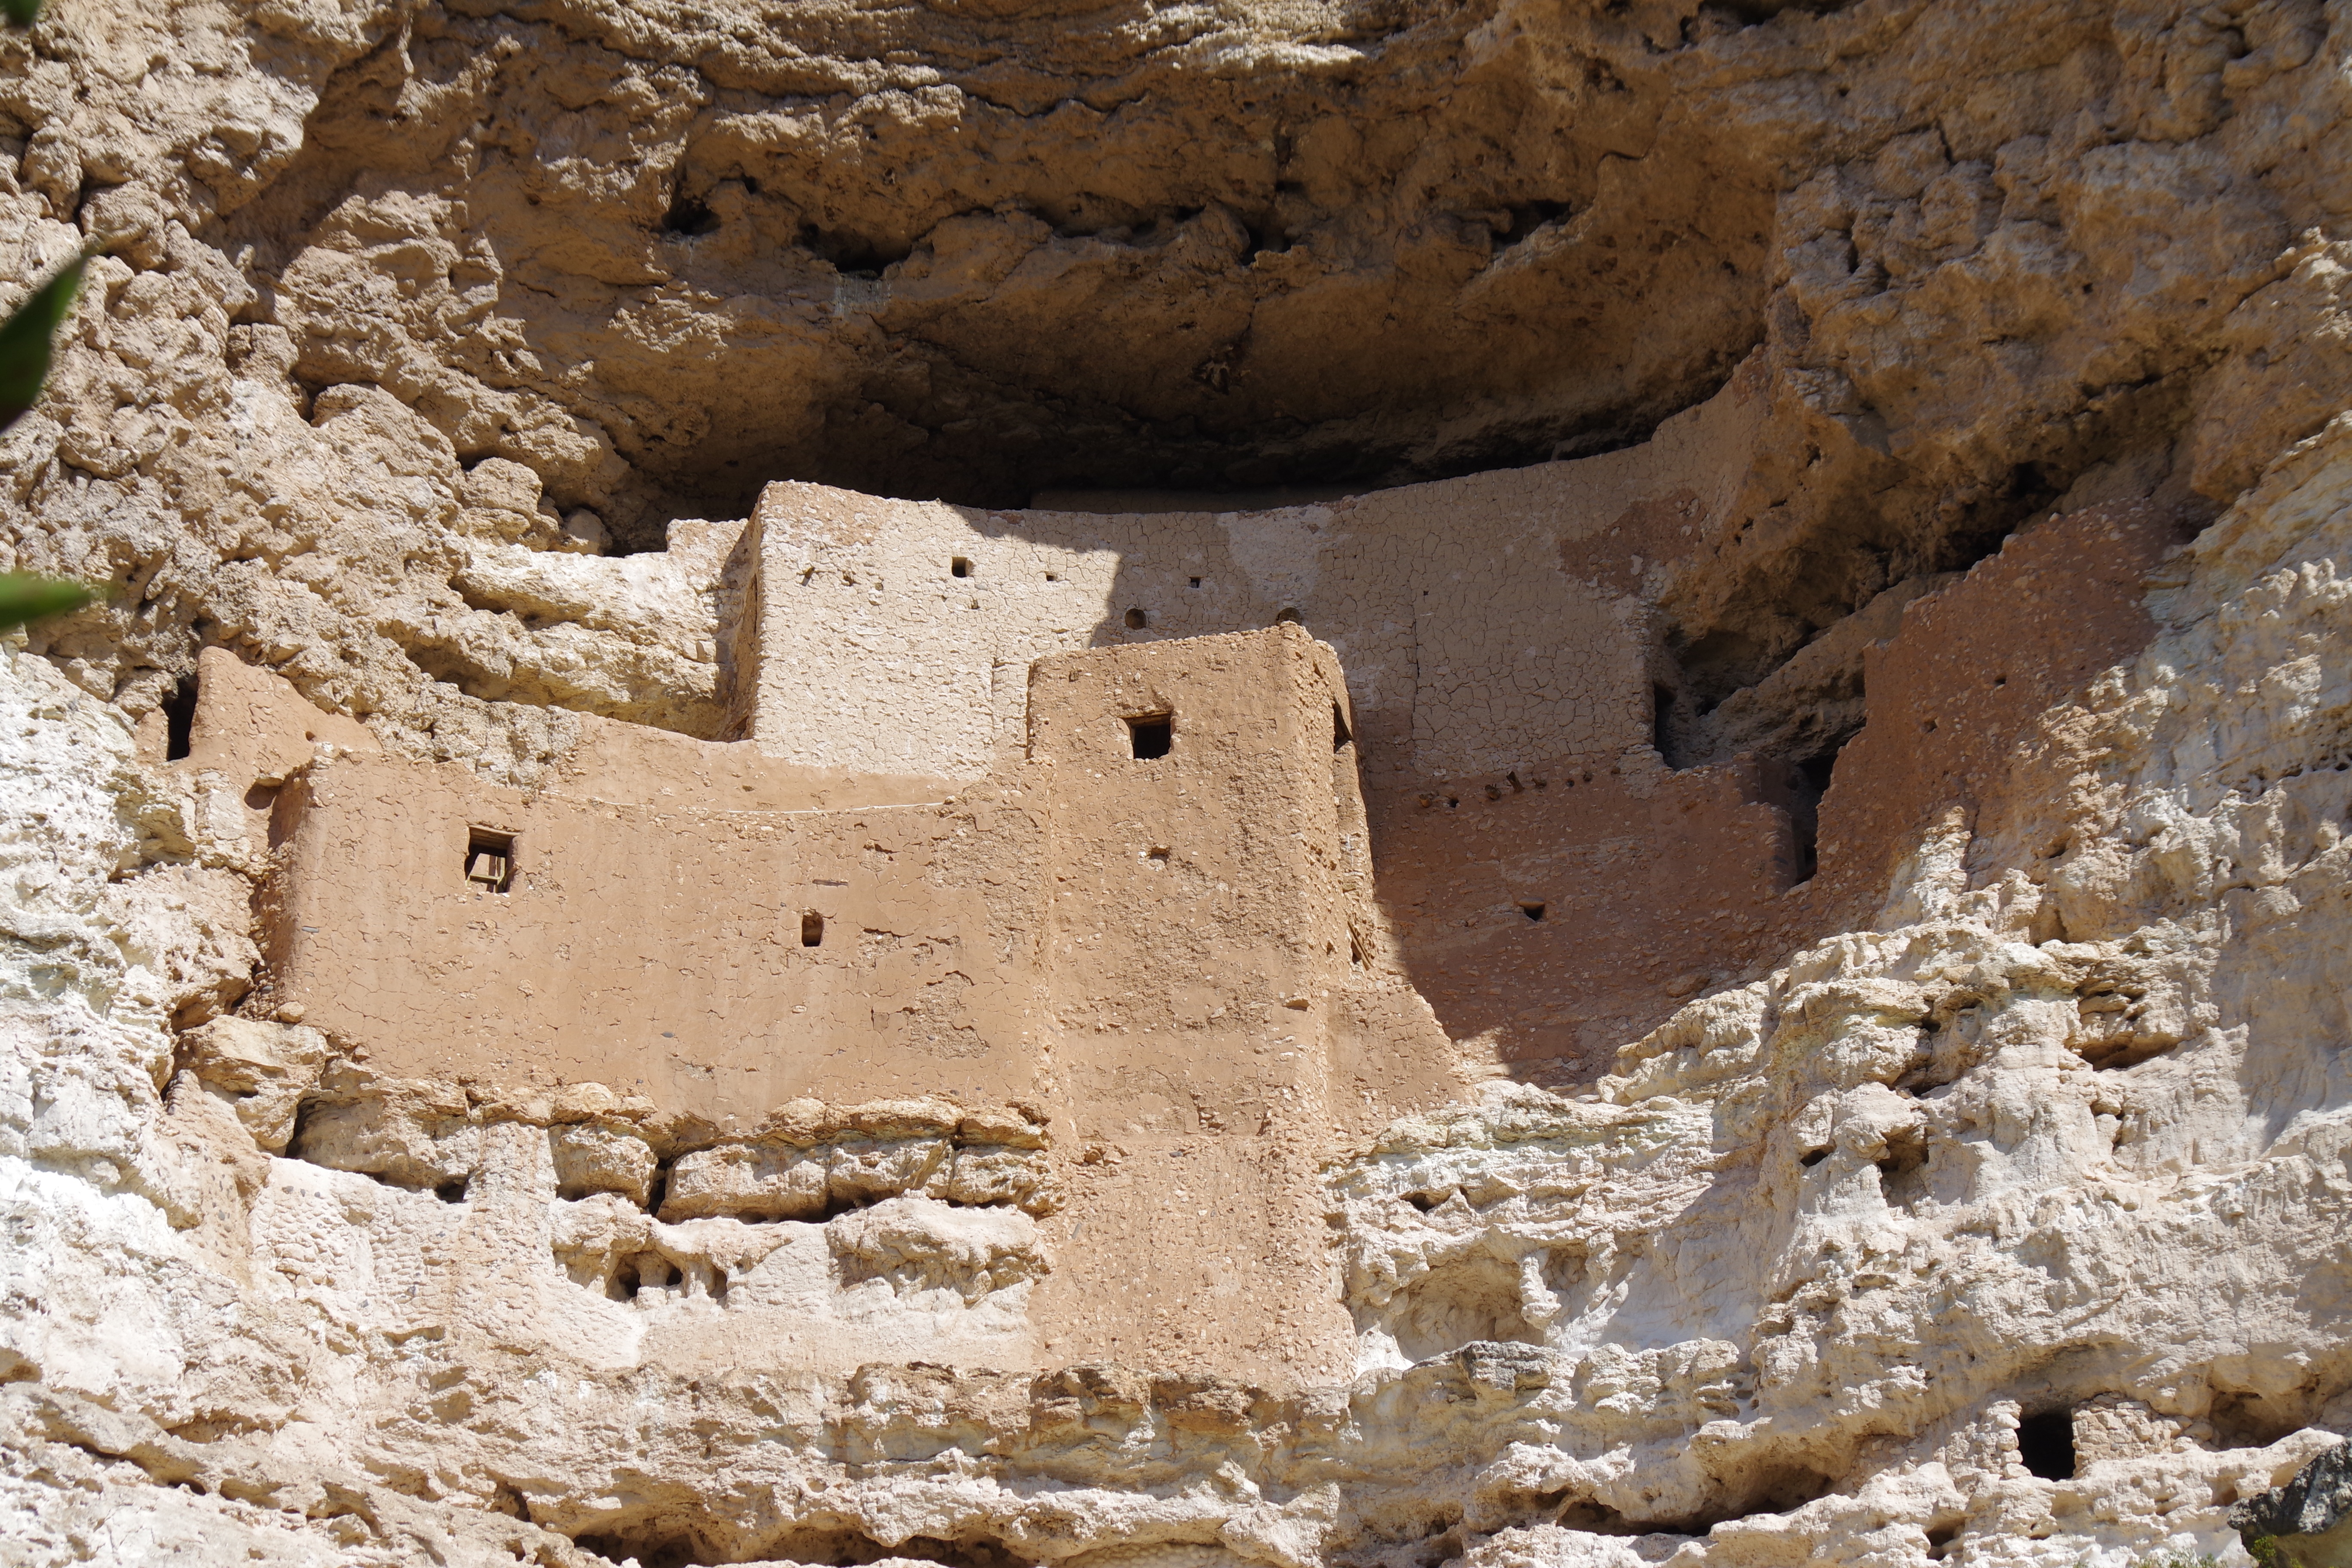
rock, wall, formation, cliff, arch, terrain, dwelling, geology, temple, ruins, badlands, history, wadi, native american, archaeological site, cliff dwelling, montezuma, ancient history, montezuma castle